Jamestown Story

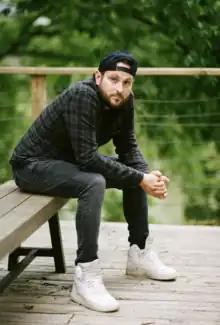
Dane Schmidt

Jamestown Story is an American acoustic-based music project created by Dane Schmidt, a singer-songwriter from Minneapolis, Minnesota. Schmidt released his first album under the name And Then I Turned Seven in late 2003 and has since released 7 albums as well as singles and EP's as Jamestown Story. As an A&R, Schmidt signed songwriters Jordan Schmidt, Zach Kale, along with artists Gabby Barrett, Mitchell Tenpenny, The Band Camino, Kameron Marlowe, and Adam Doleac. He resides in Nashville, TN.